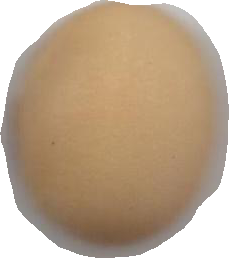
Variety: Anjasmoro